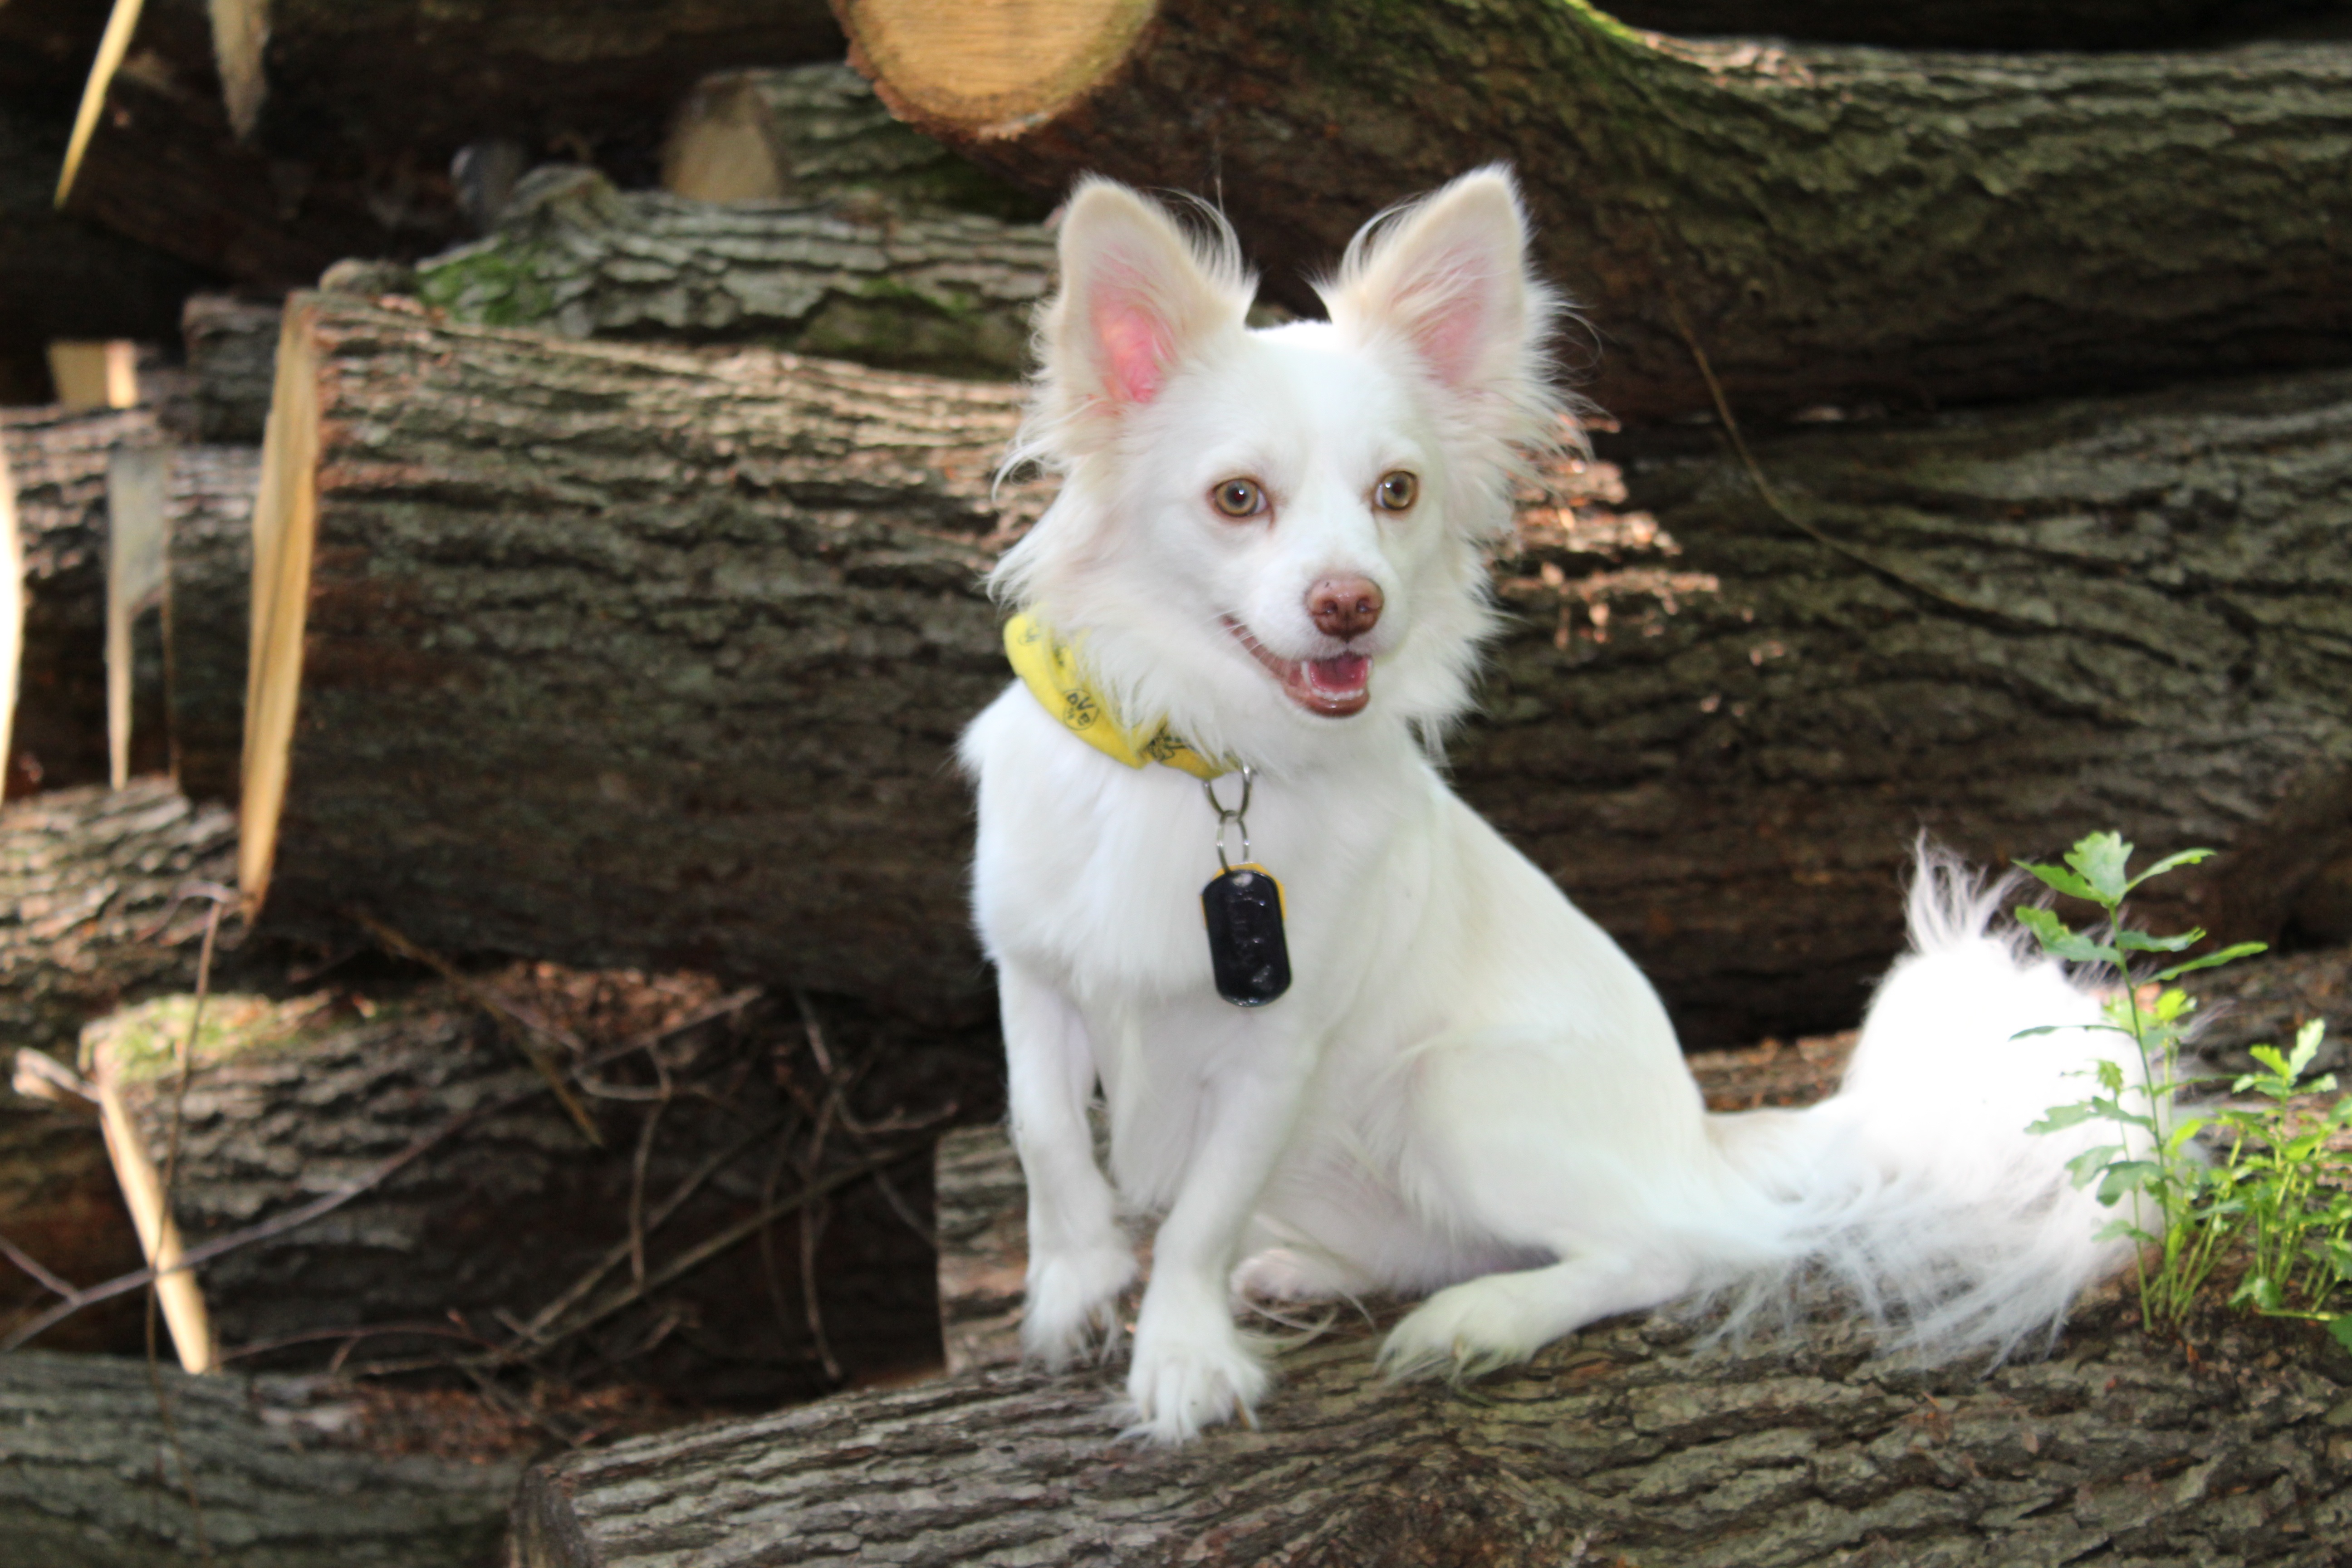
dog, mammal, vertebrate, chihuahua, papillon, dog breed, terrier, dog like mammal